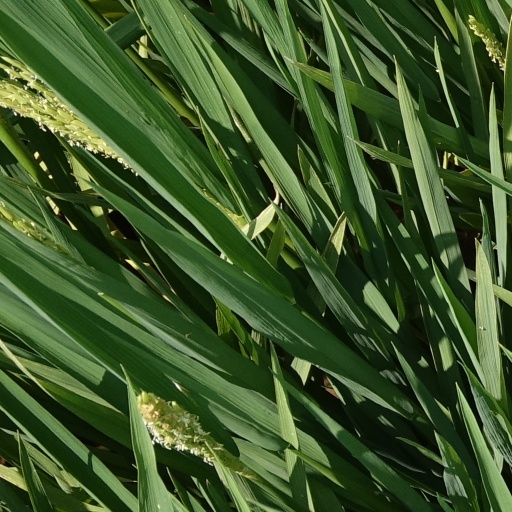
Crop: rice